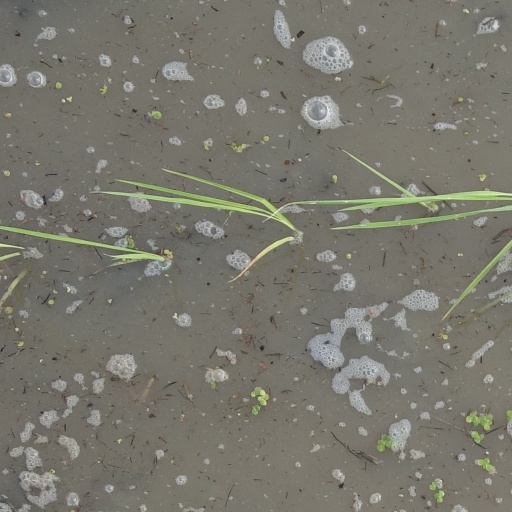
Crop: rice